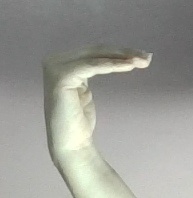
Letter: haa